Po Toi Islands

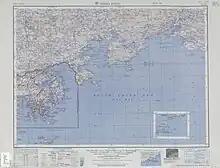
Map including the Po Toi Group (AMS, 1954)

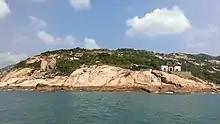
Tin Hau Temple at Tai Wan Bay, Po Toi

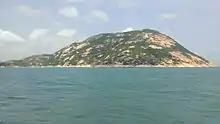
The southwest-facing slope of Beaufort Island (Lo Chau)

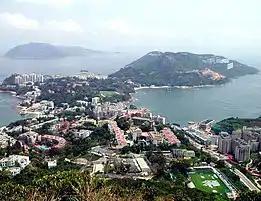
View of Stanley Peninsula in the southeast of Hong Kong Island. On the left, Beaufort Island and Po Toi Island (behind Beaufort), are visible.

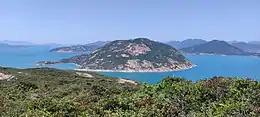
Beaufort Island & Lo Chau Mun (Deepest part of Hong Kong)

The islands are accessible by private ferry (kai-to) or water taxi. Scheduled ferries connect Po Toi island with Aberdeen and Stanley.